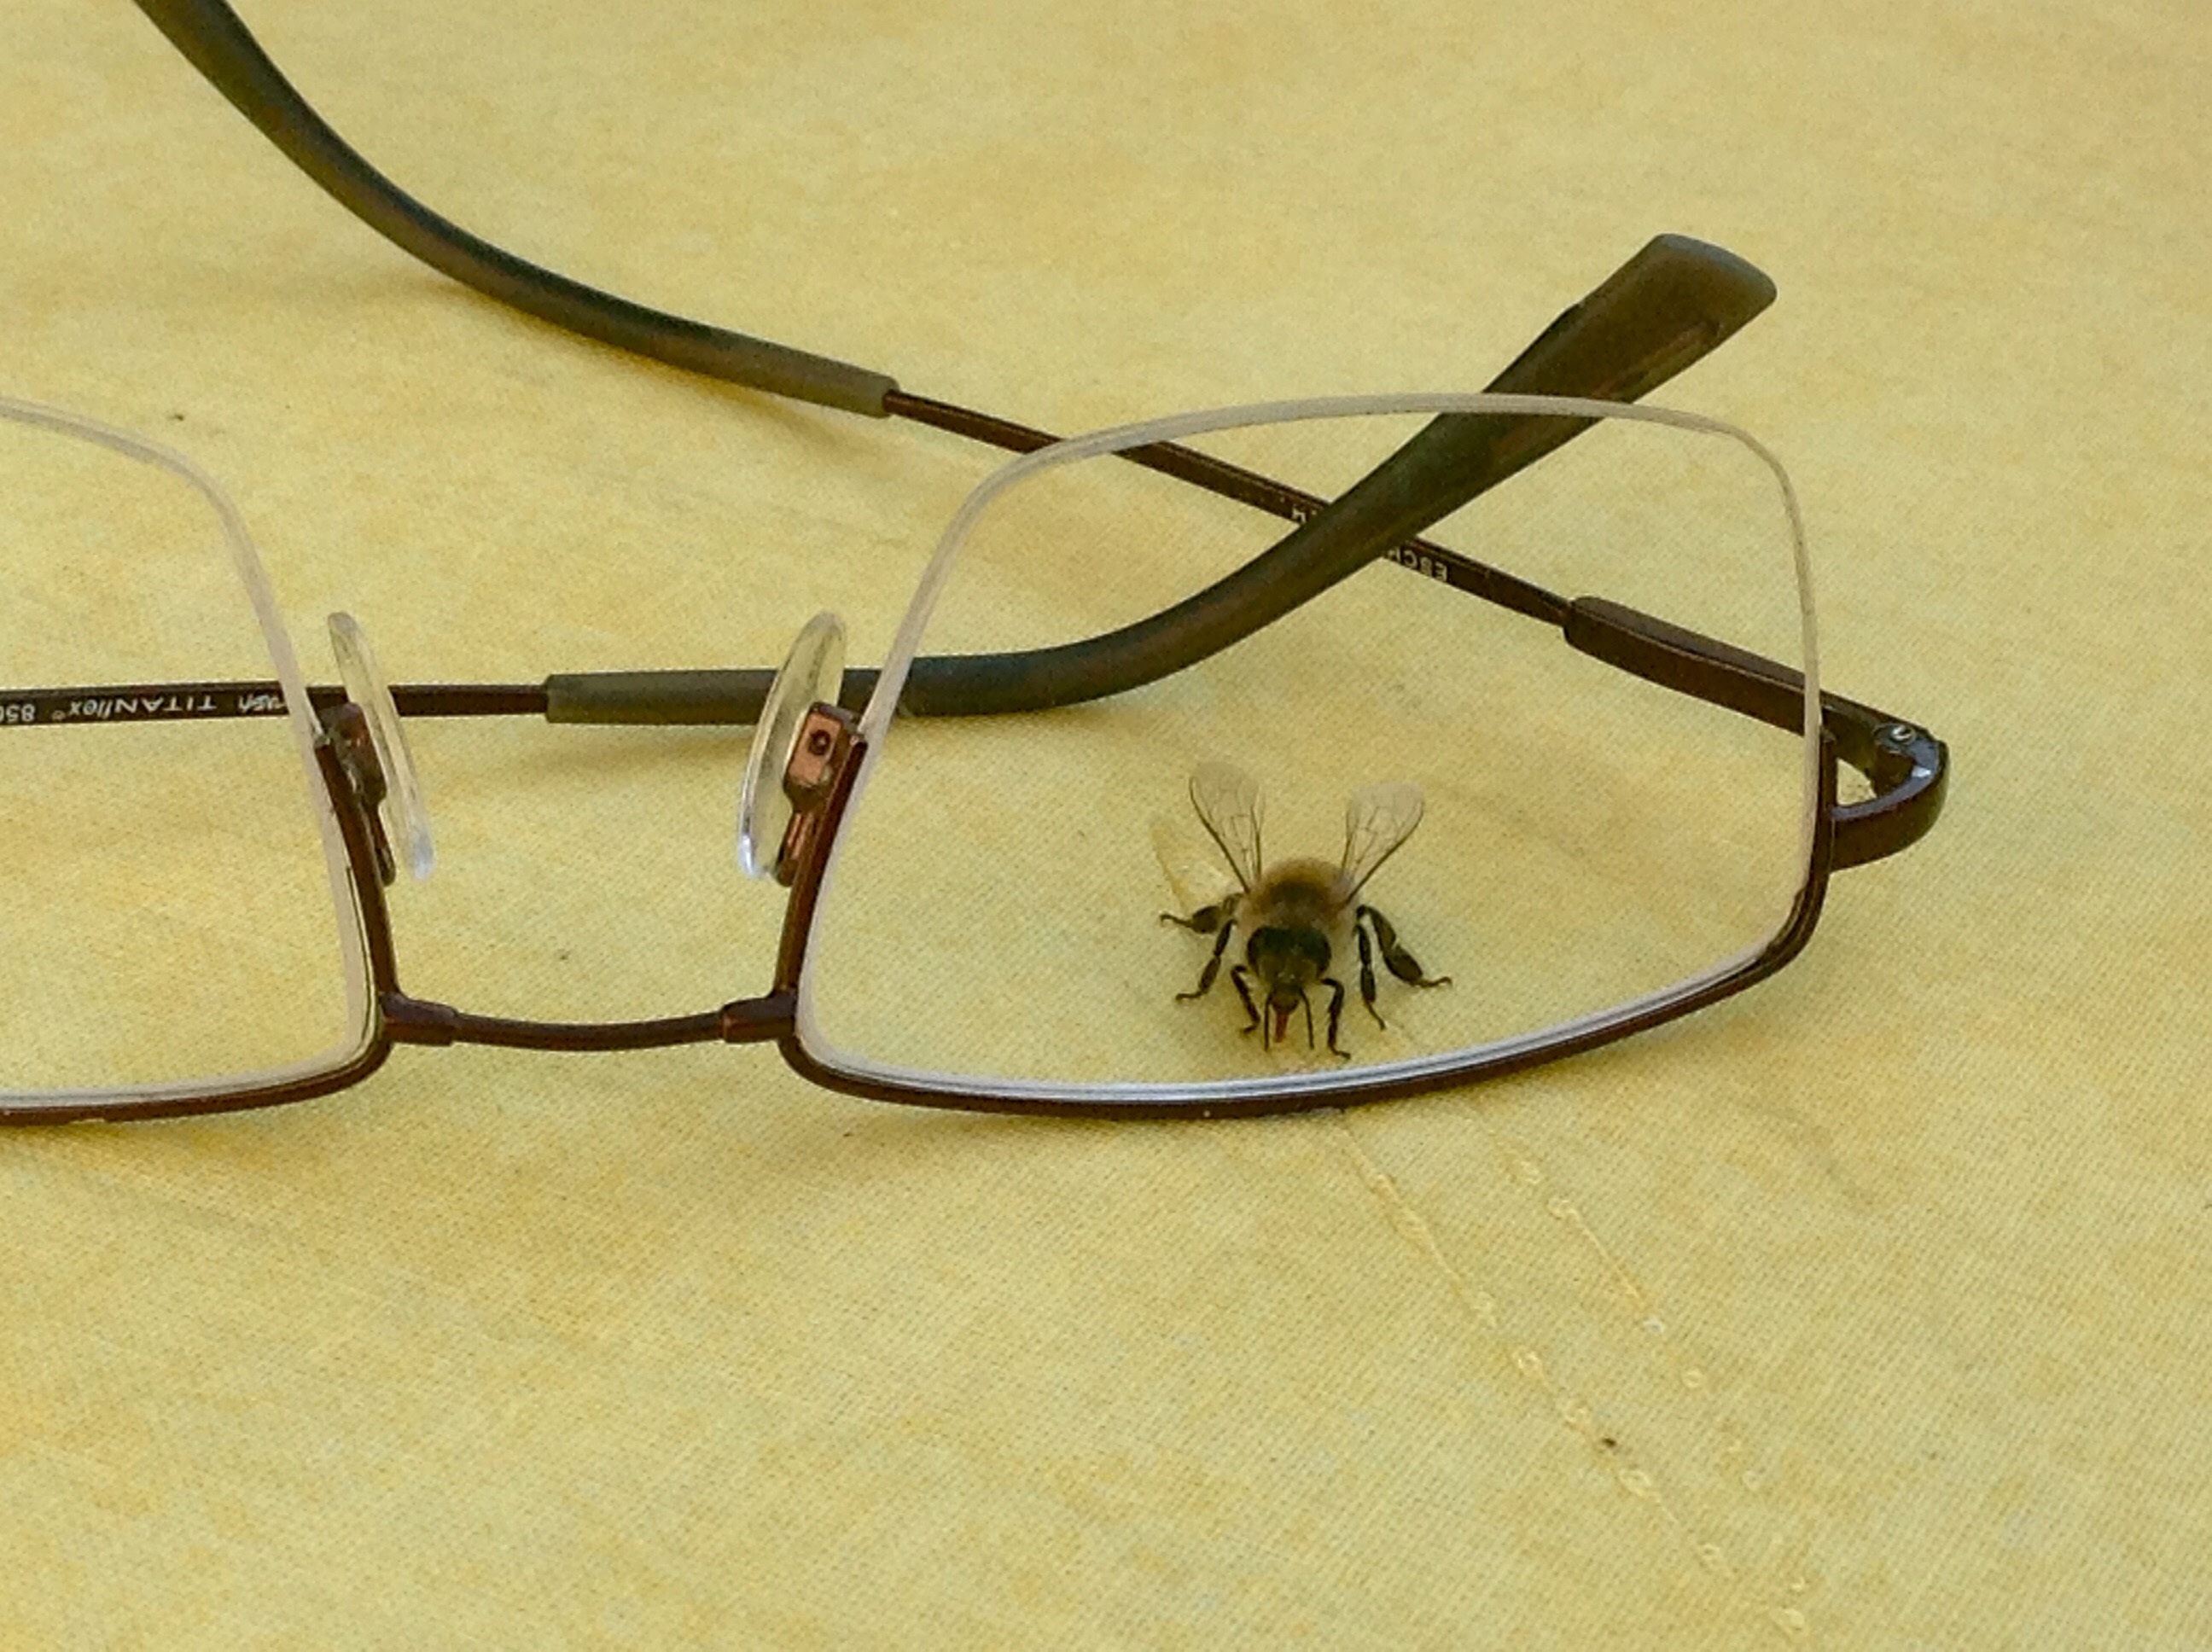
animal, insect, close, glasses, bee, eyewear, vision care